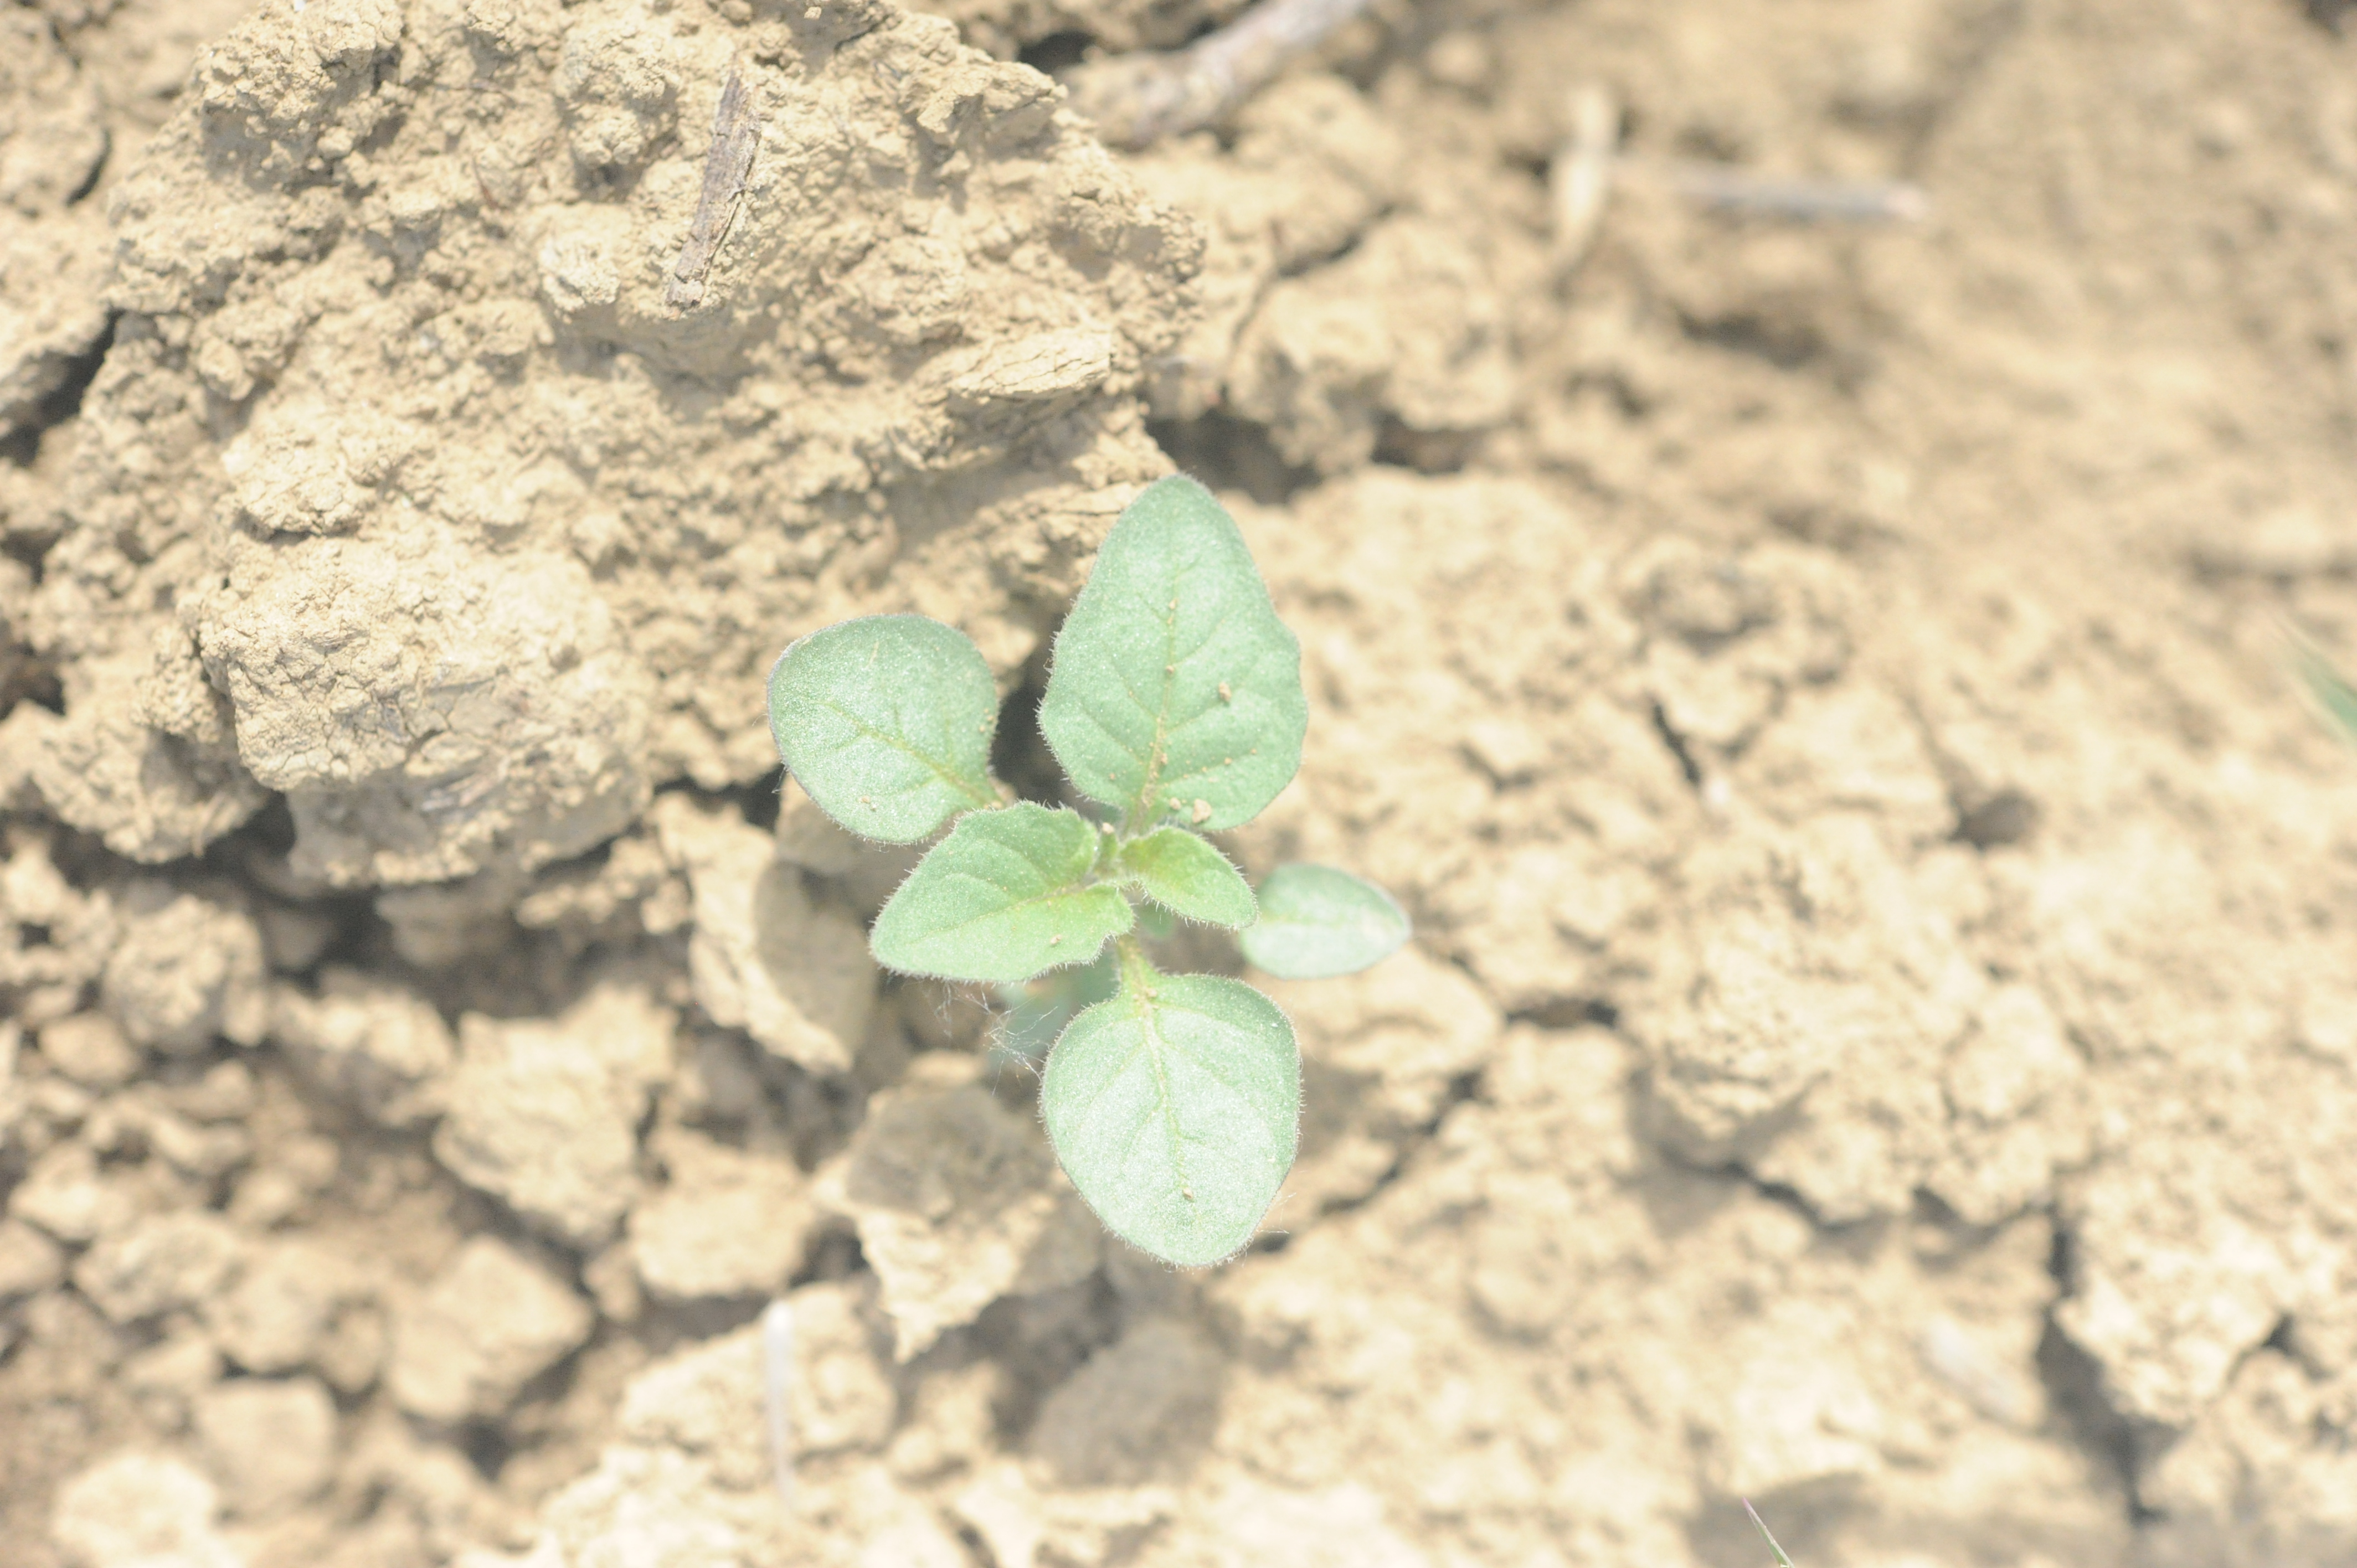
Label: black_nightshade